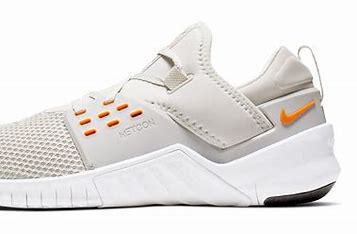
Brand: Nike
Model: Free X Metcon 2